Hong Kong West Kowloon station

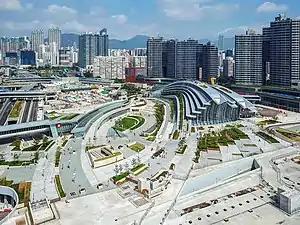
West Kowloon station (2018)

Hong Kong West Kowloon station (abbreviated WEK) is the southern terminus of and the only station on the Hong Kong section of the Guangshengang XRL. The station connects to China's high-speed rail (HSR) network across the border through dedicated tunnels and includes a Mainland Port Area where the laws of (Mainland) China are enforced. It was constructed by the MTR Corporation Limited as the project manager commissioned by the Hong Kong Government, through subcontractors.